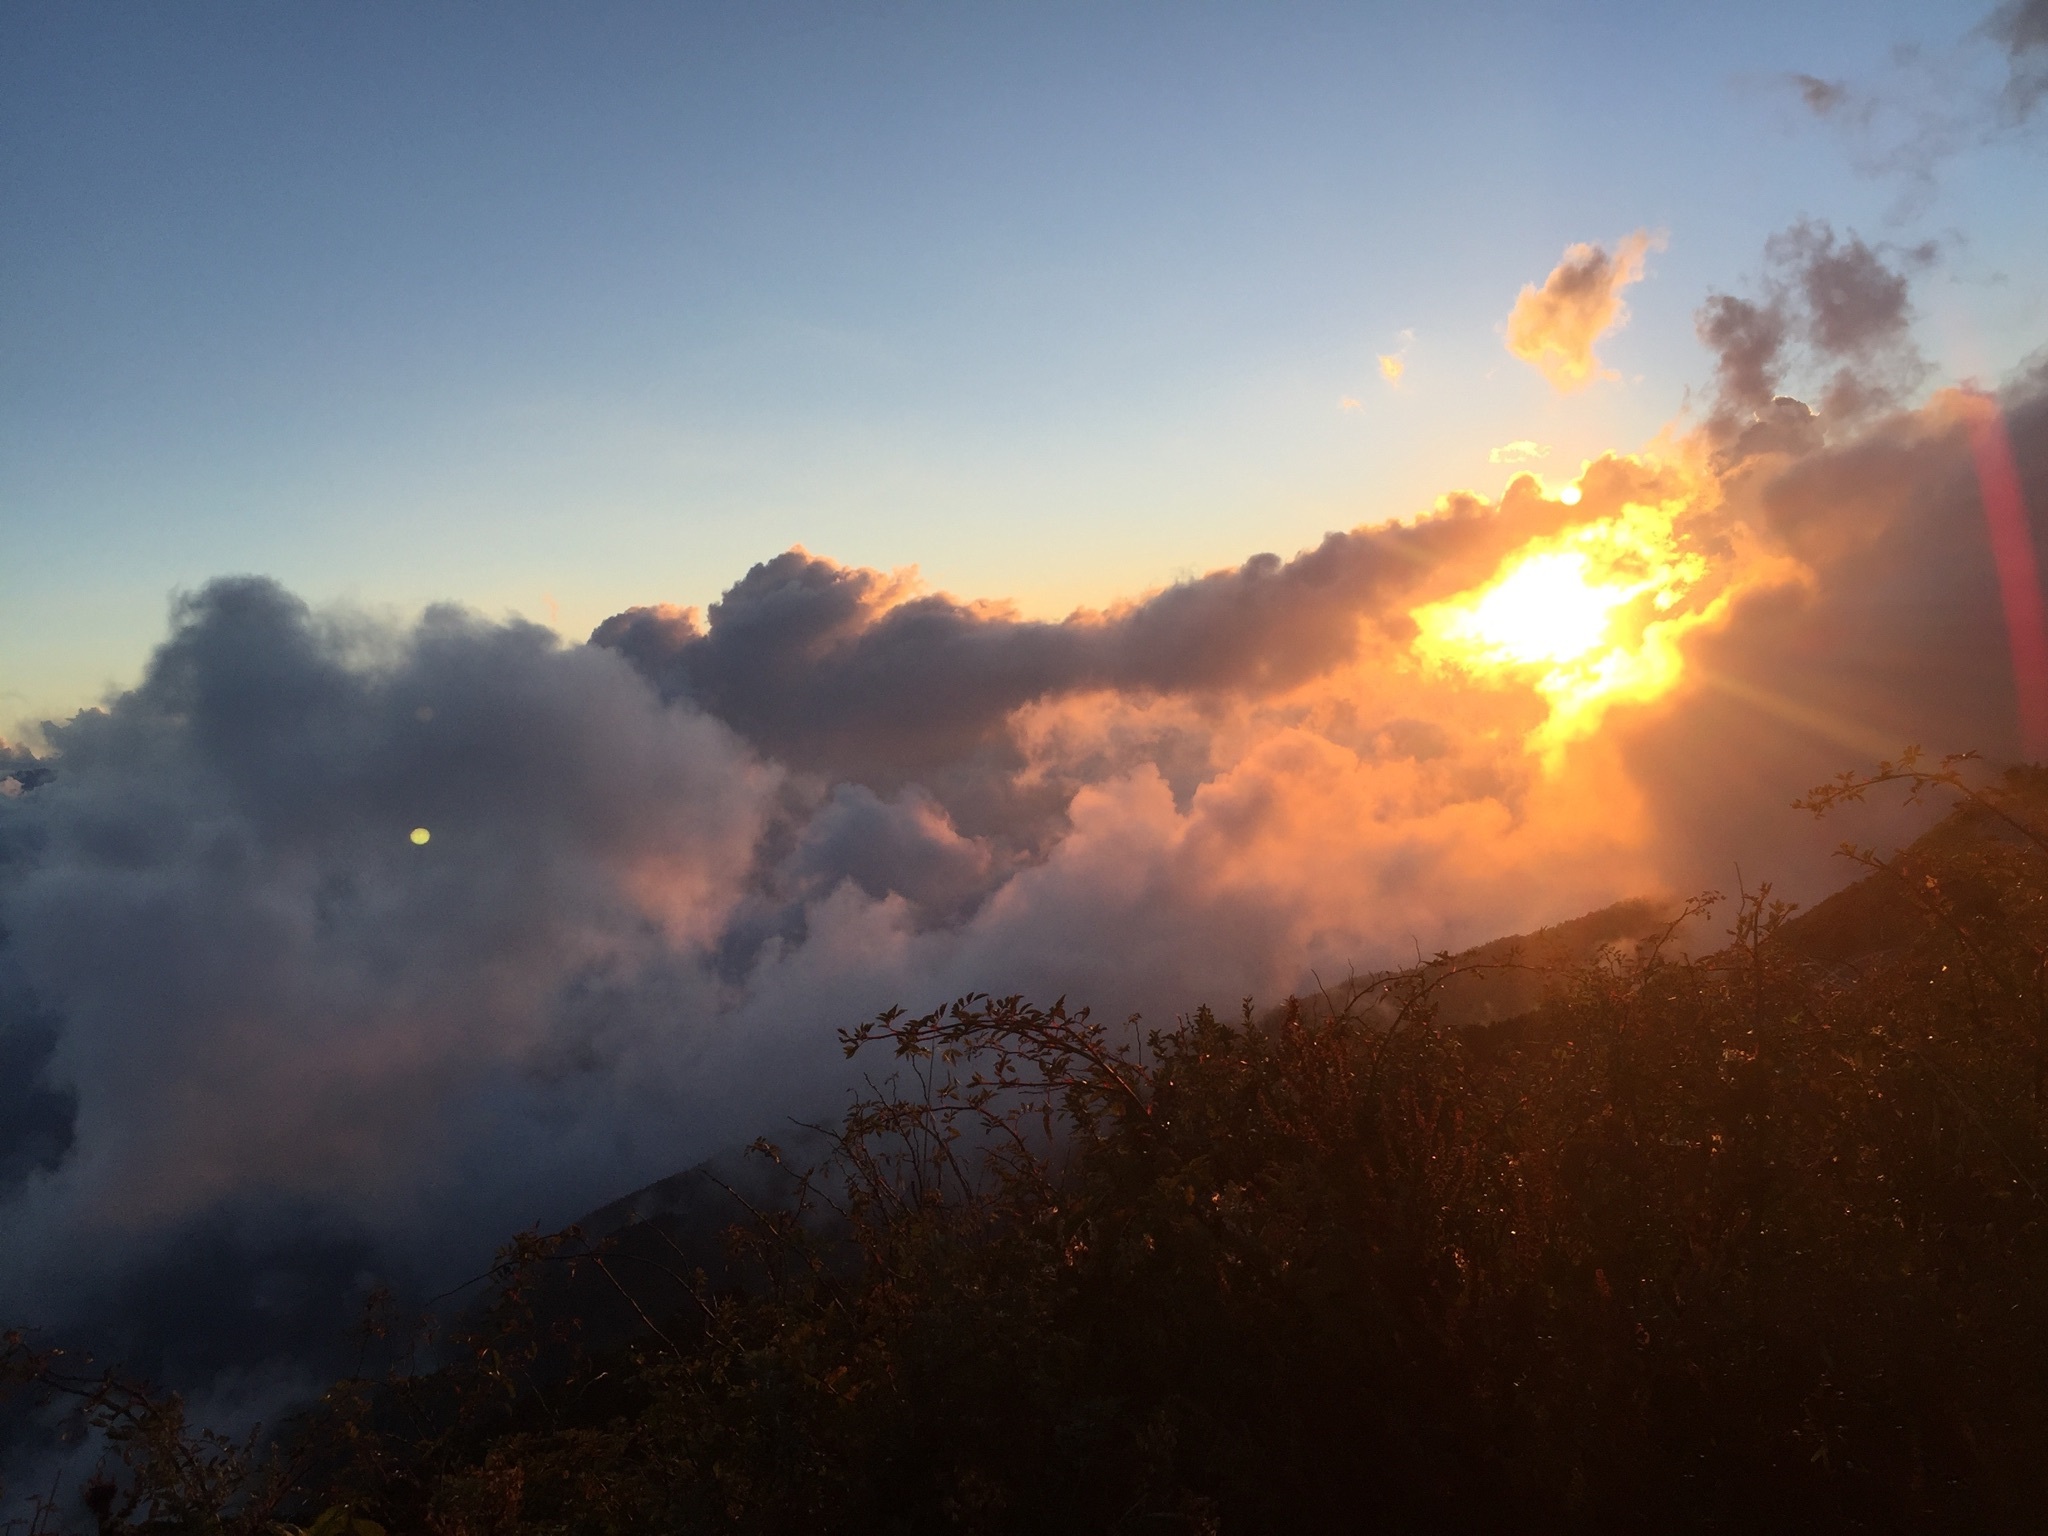
horizon, mountain, cloud, sky, sun, sunrise, sunset, sunlight, morning, hill, dawn, atmosphere, dusk, evening, afterglow, meteorological phenomenon, atmospheric phenomenon, atmosphere of earth